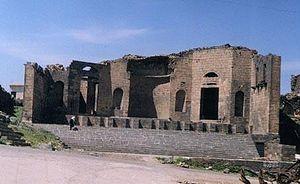
Le patrimoine syrien durant la guerre civile syrienne et depuis l'année 2011, a fait l'objet par ses protagonistes, d'importantes et étendues destructions par tirs et bombardements, et aussi par occupations illégales et pillages des sites.